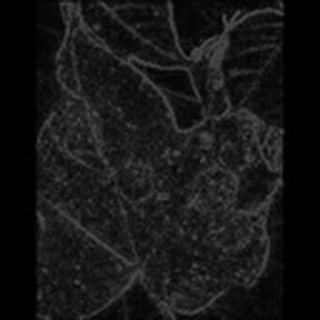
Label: cotton_target_spot